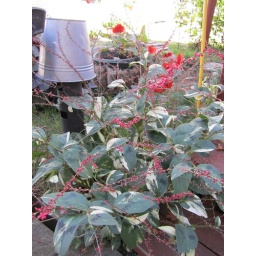
Beautiful foliage all summer and delicate red flowers in fall.